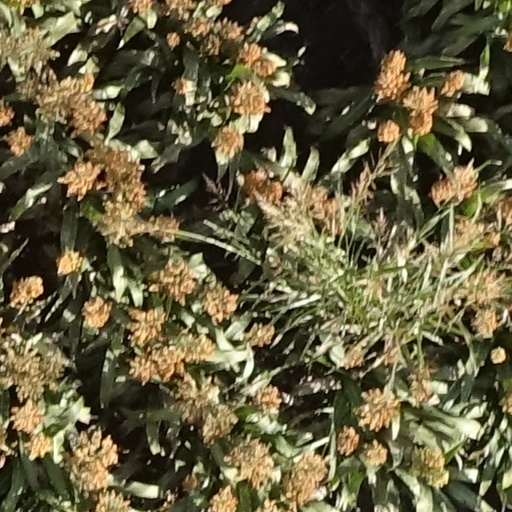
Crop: sorghum